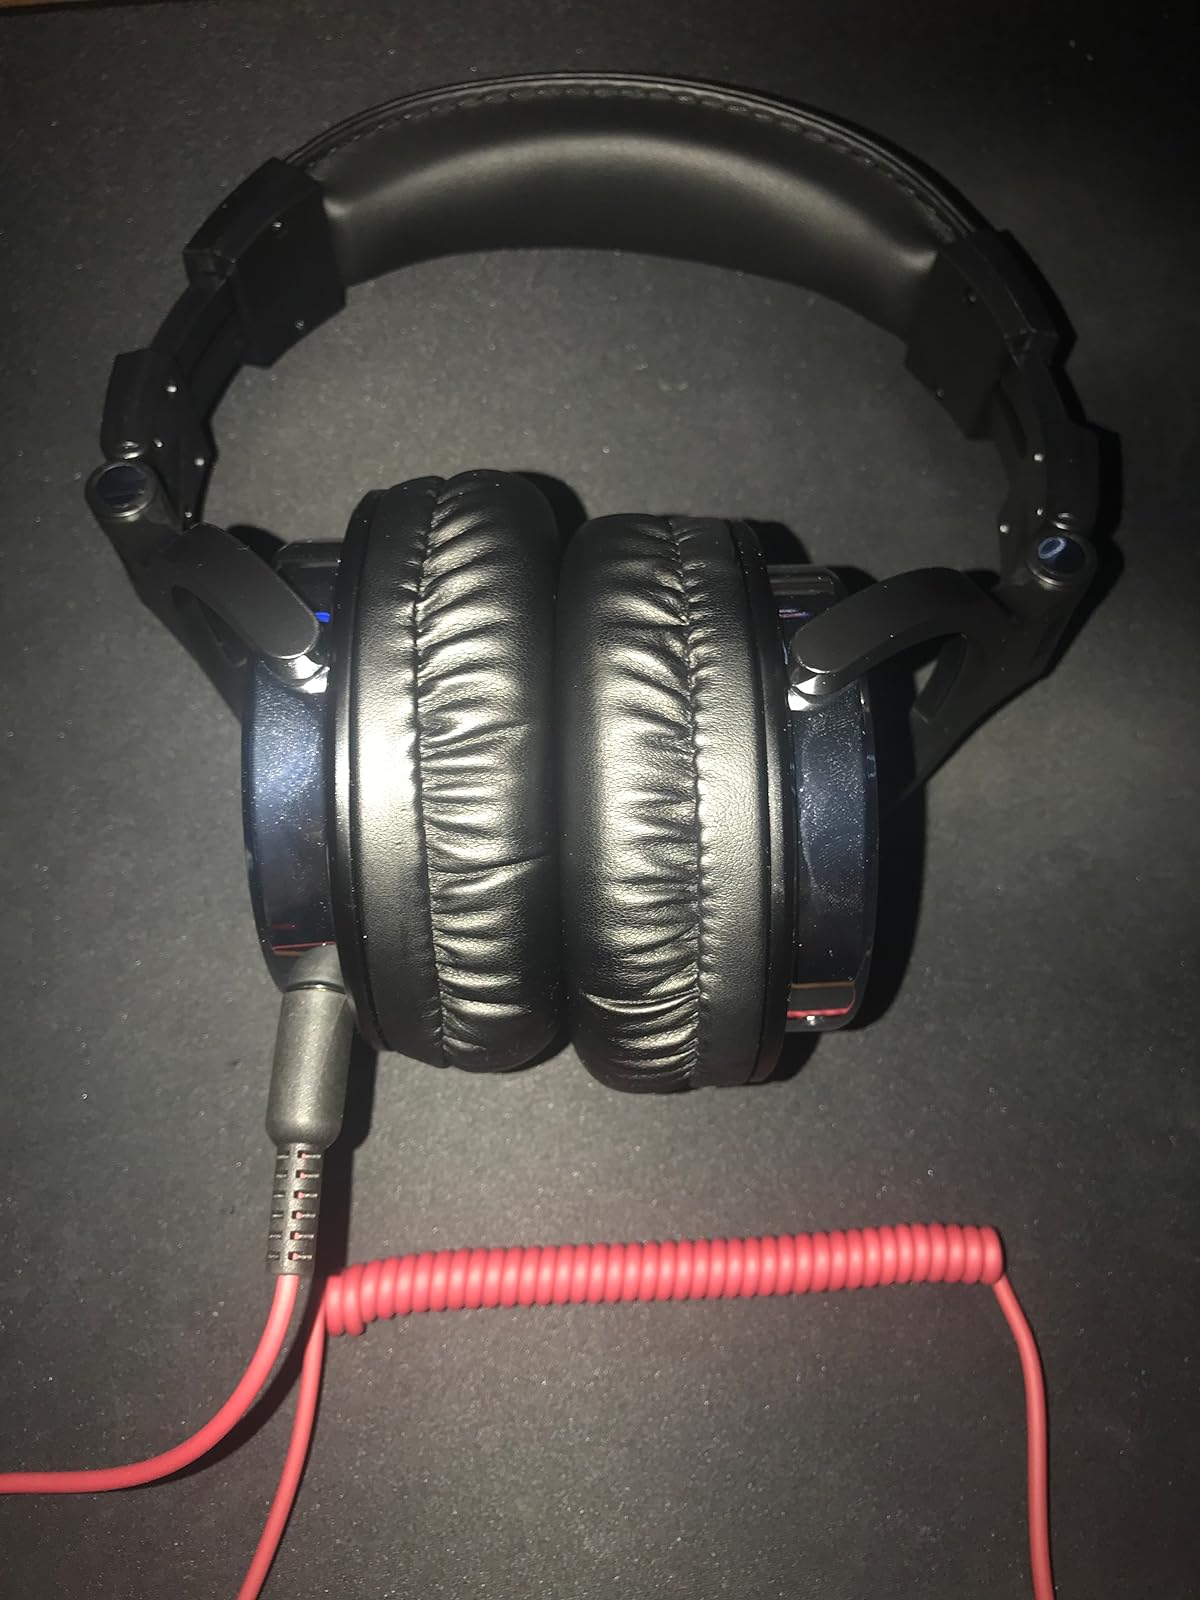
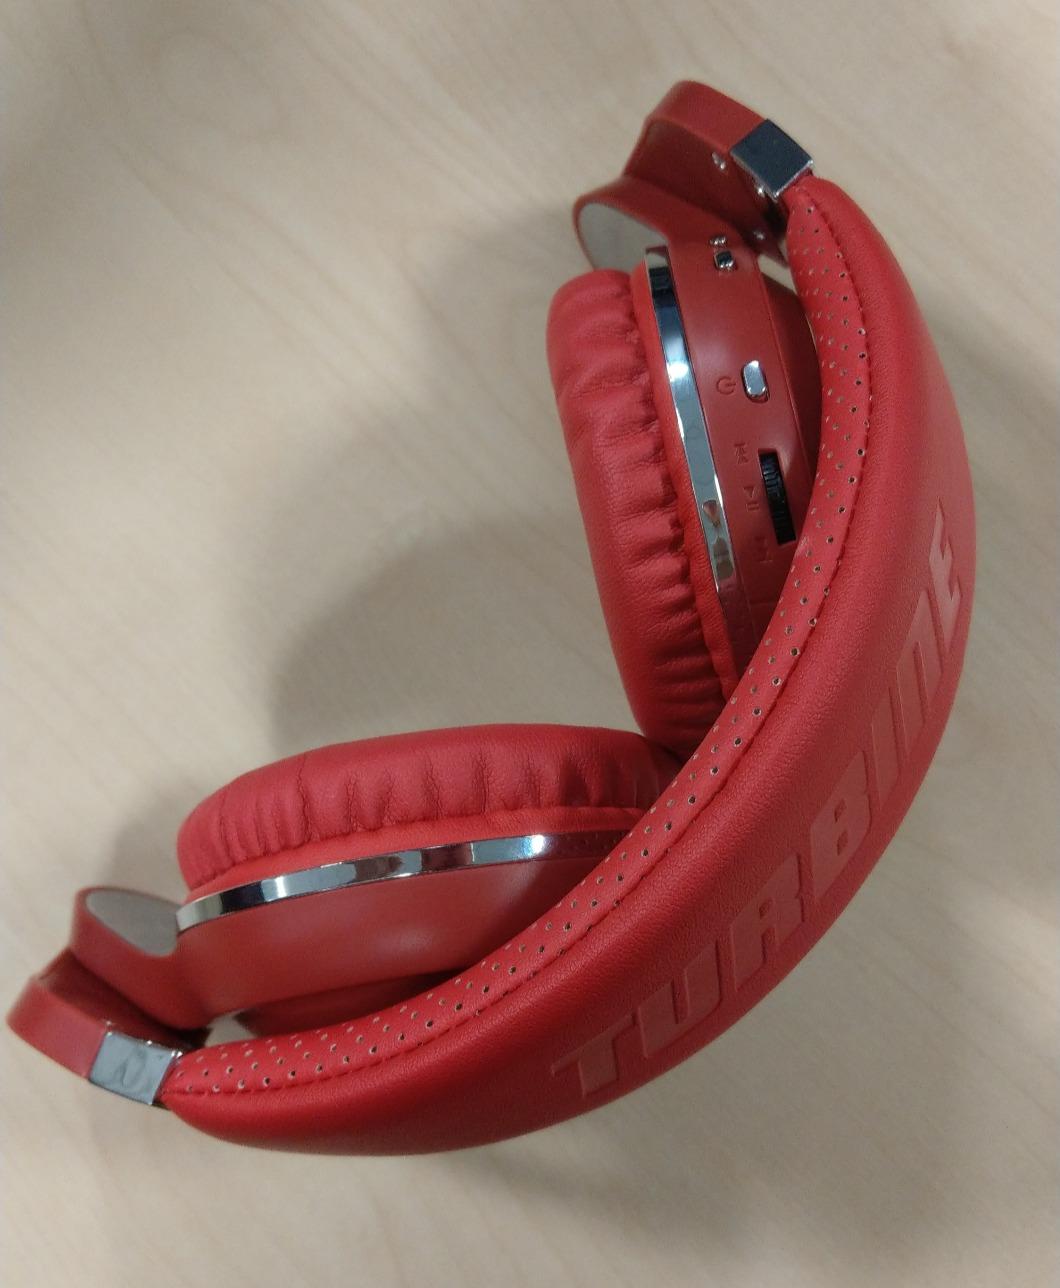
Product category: headphones
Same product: no